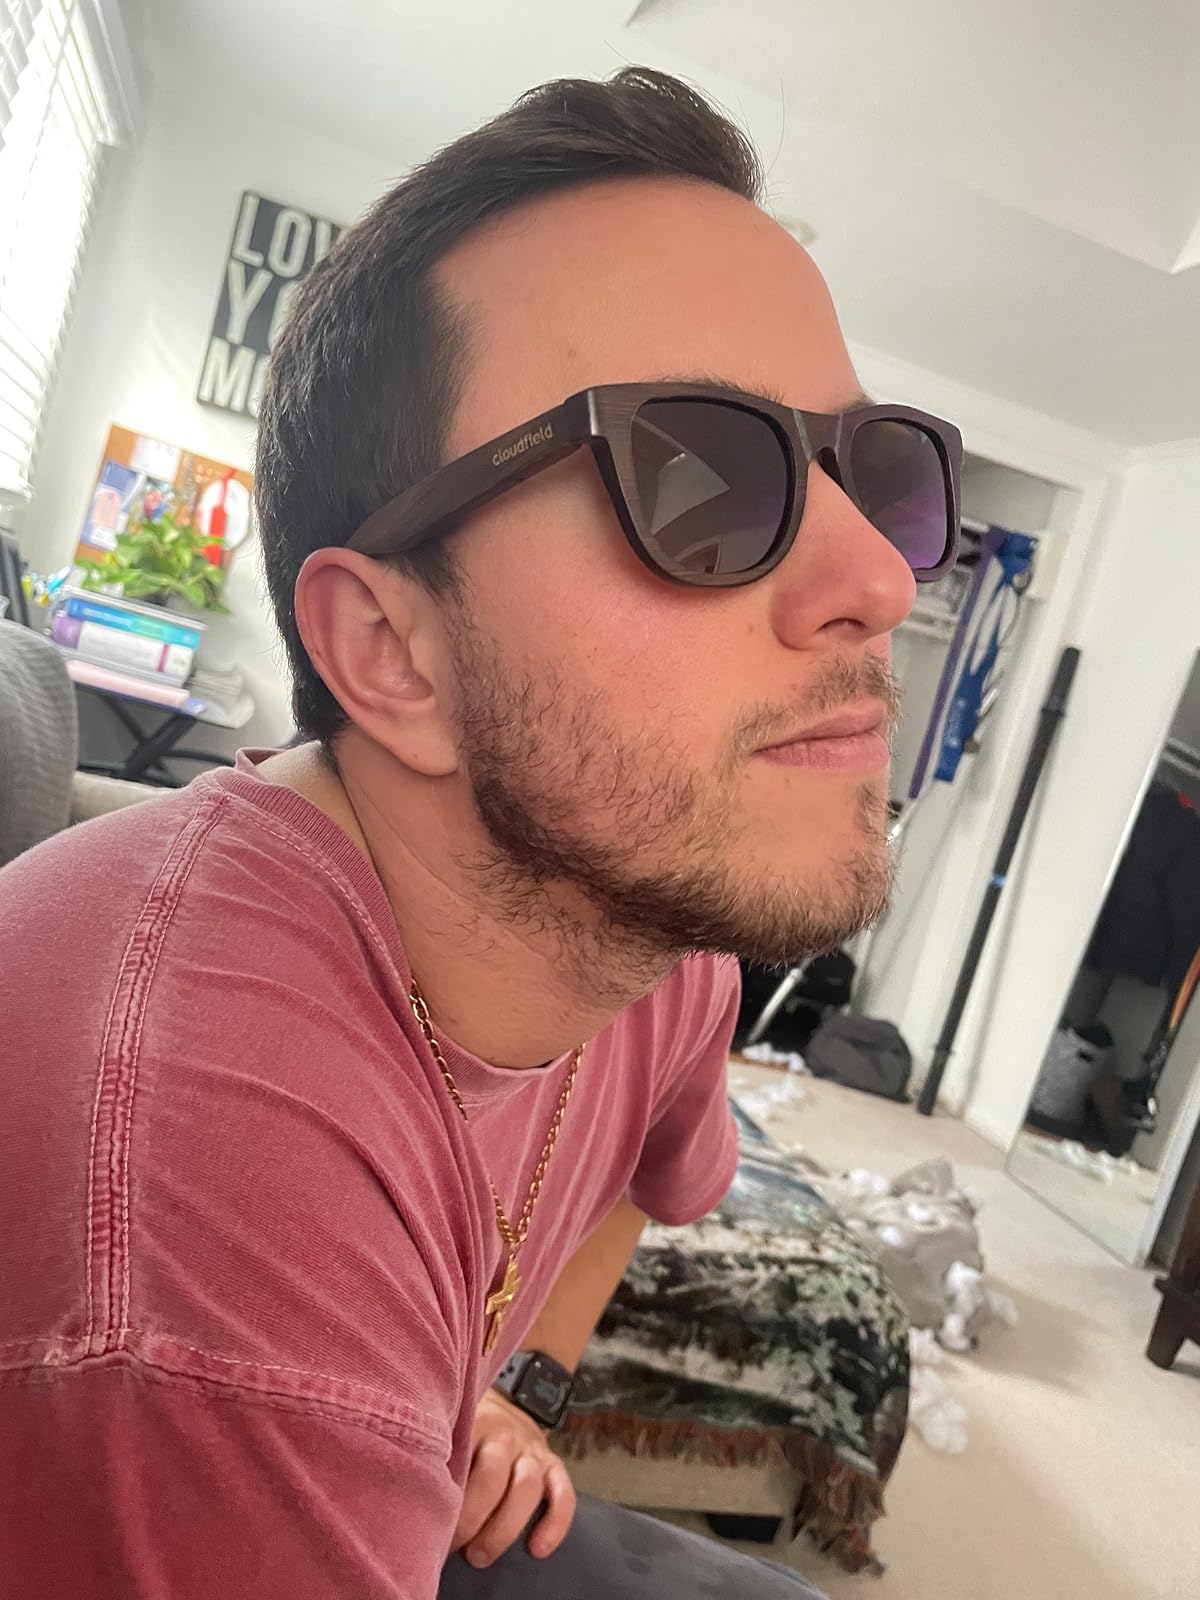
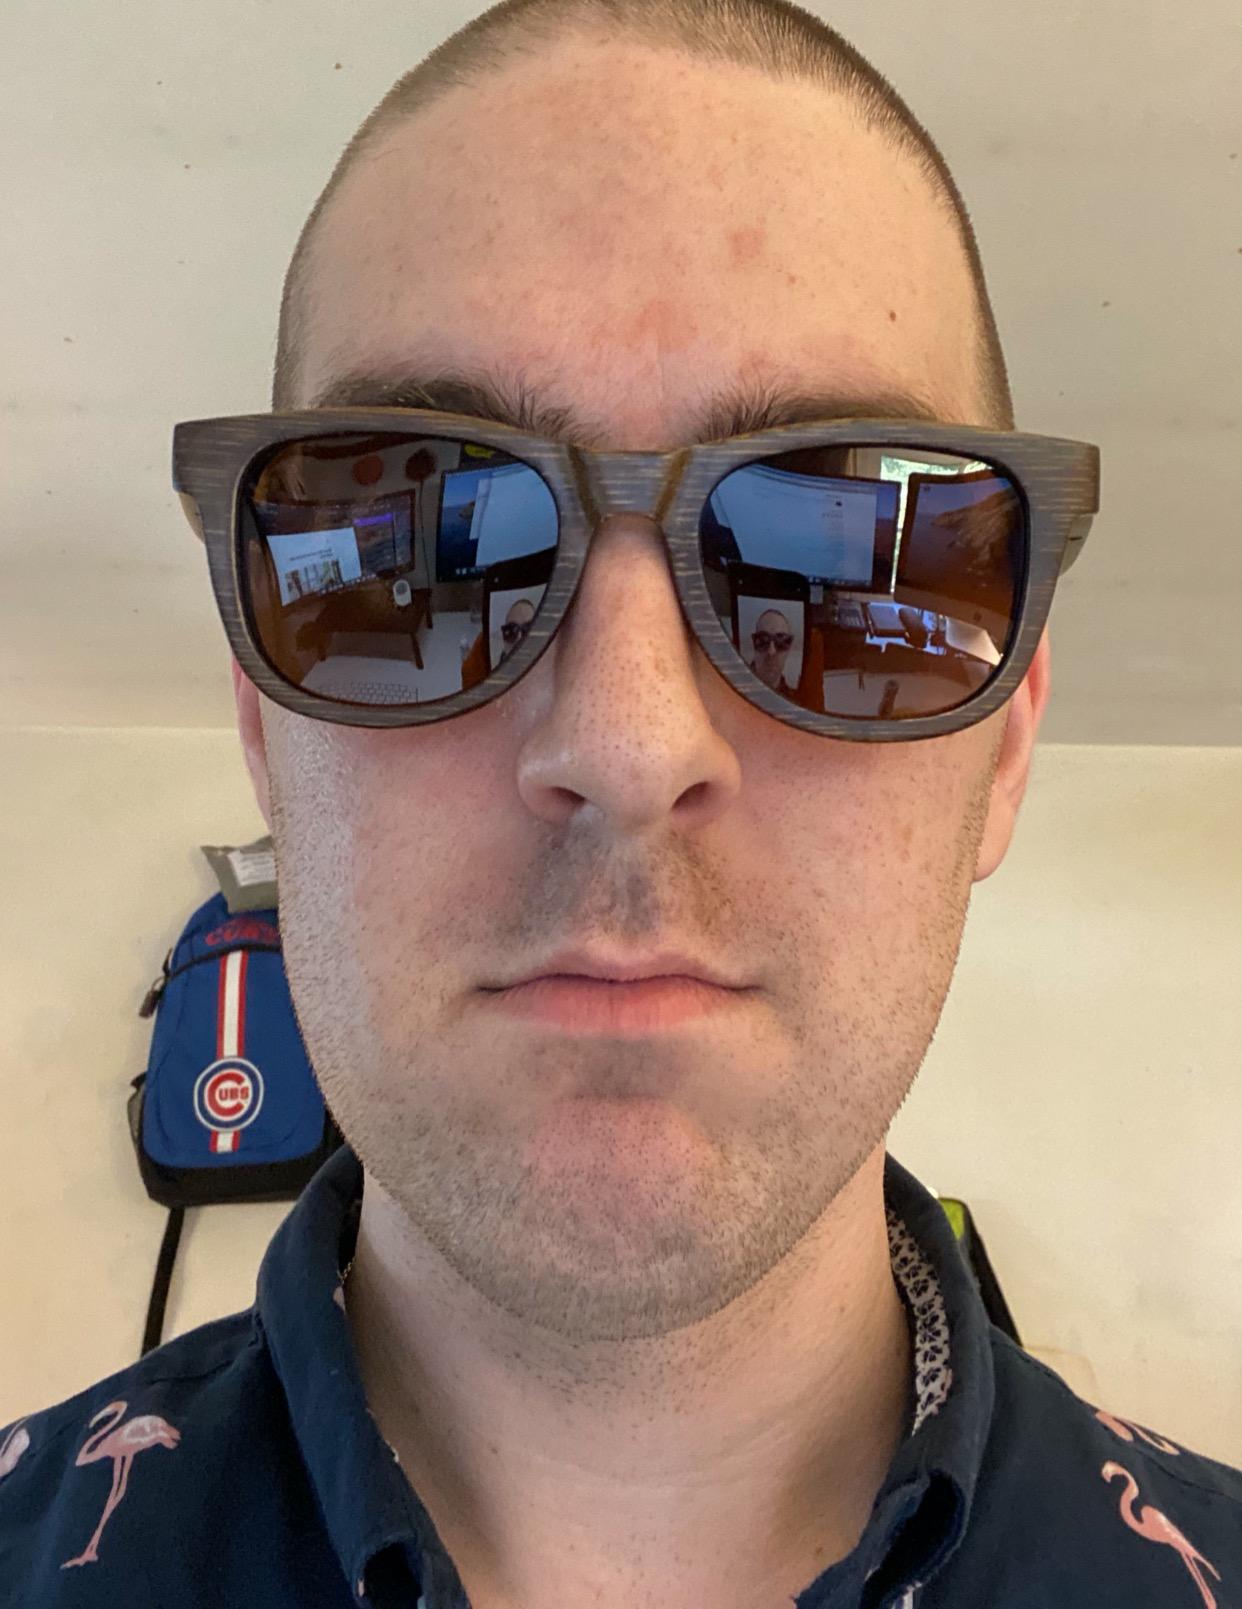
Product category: accessories_sunglasses
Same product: yes